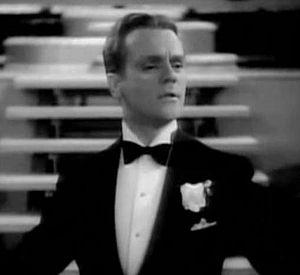
Hollywood Hollywood est un film américain réalisé par Victor Schertzinger, sorti en 1937.